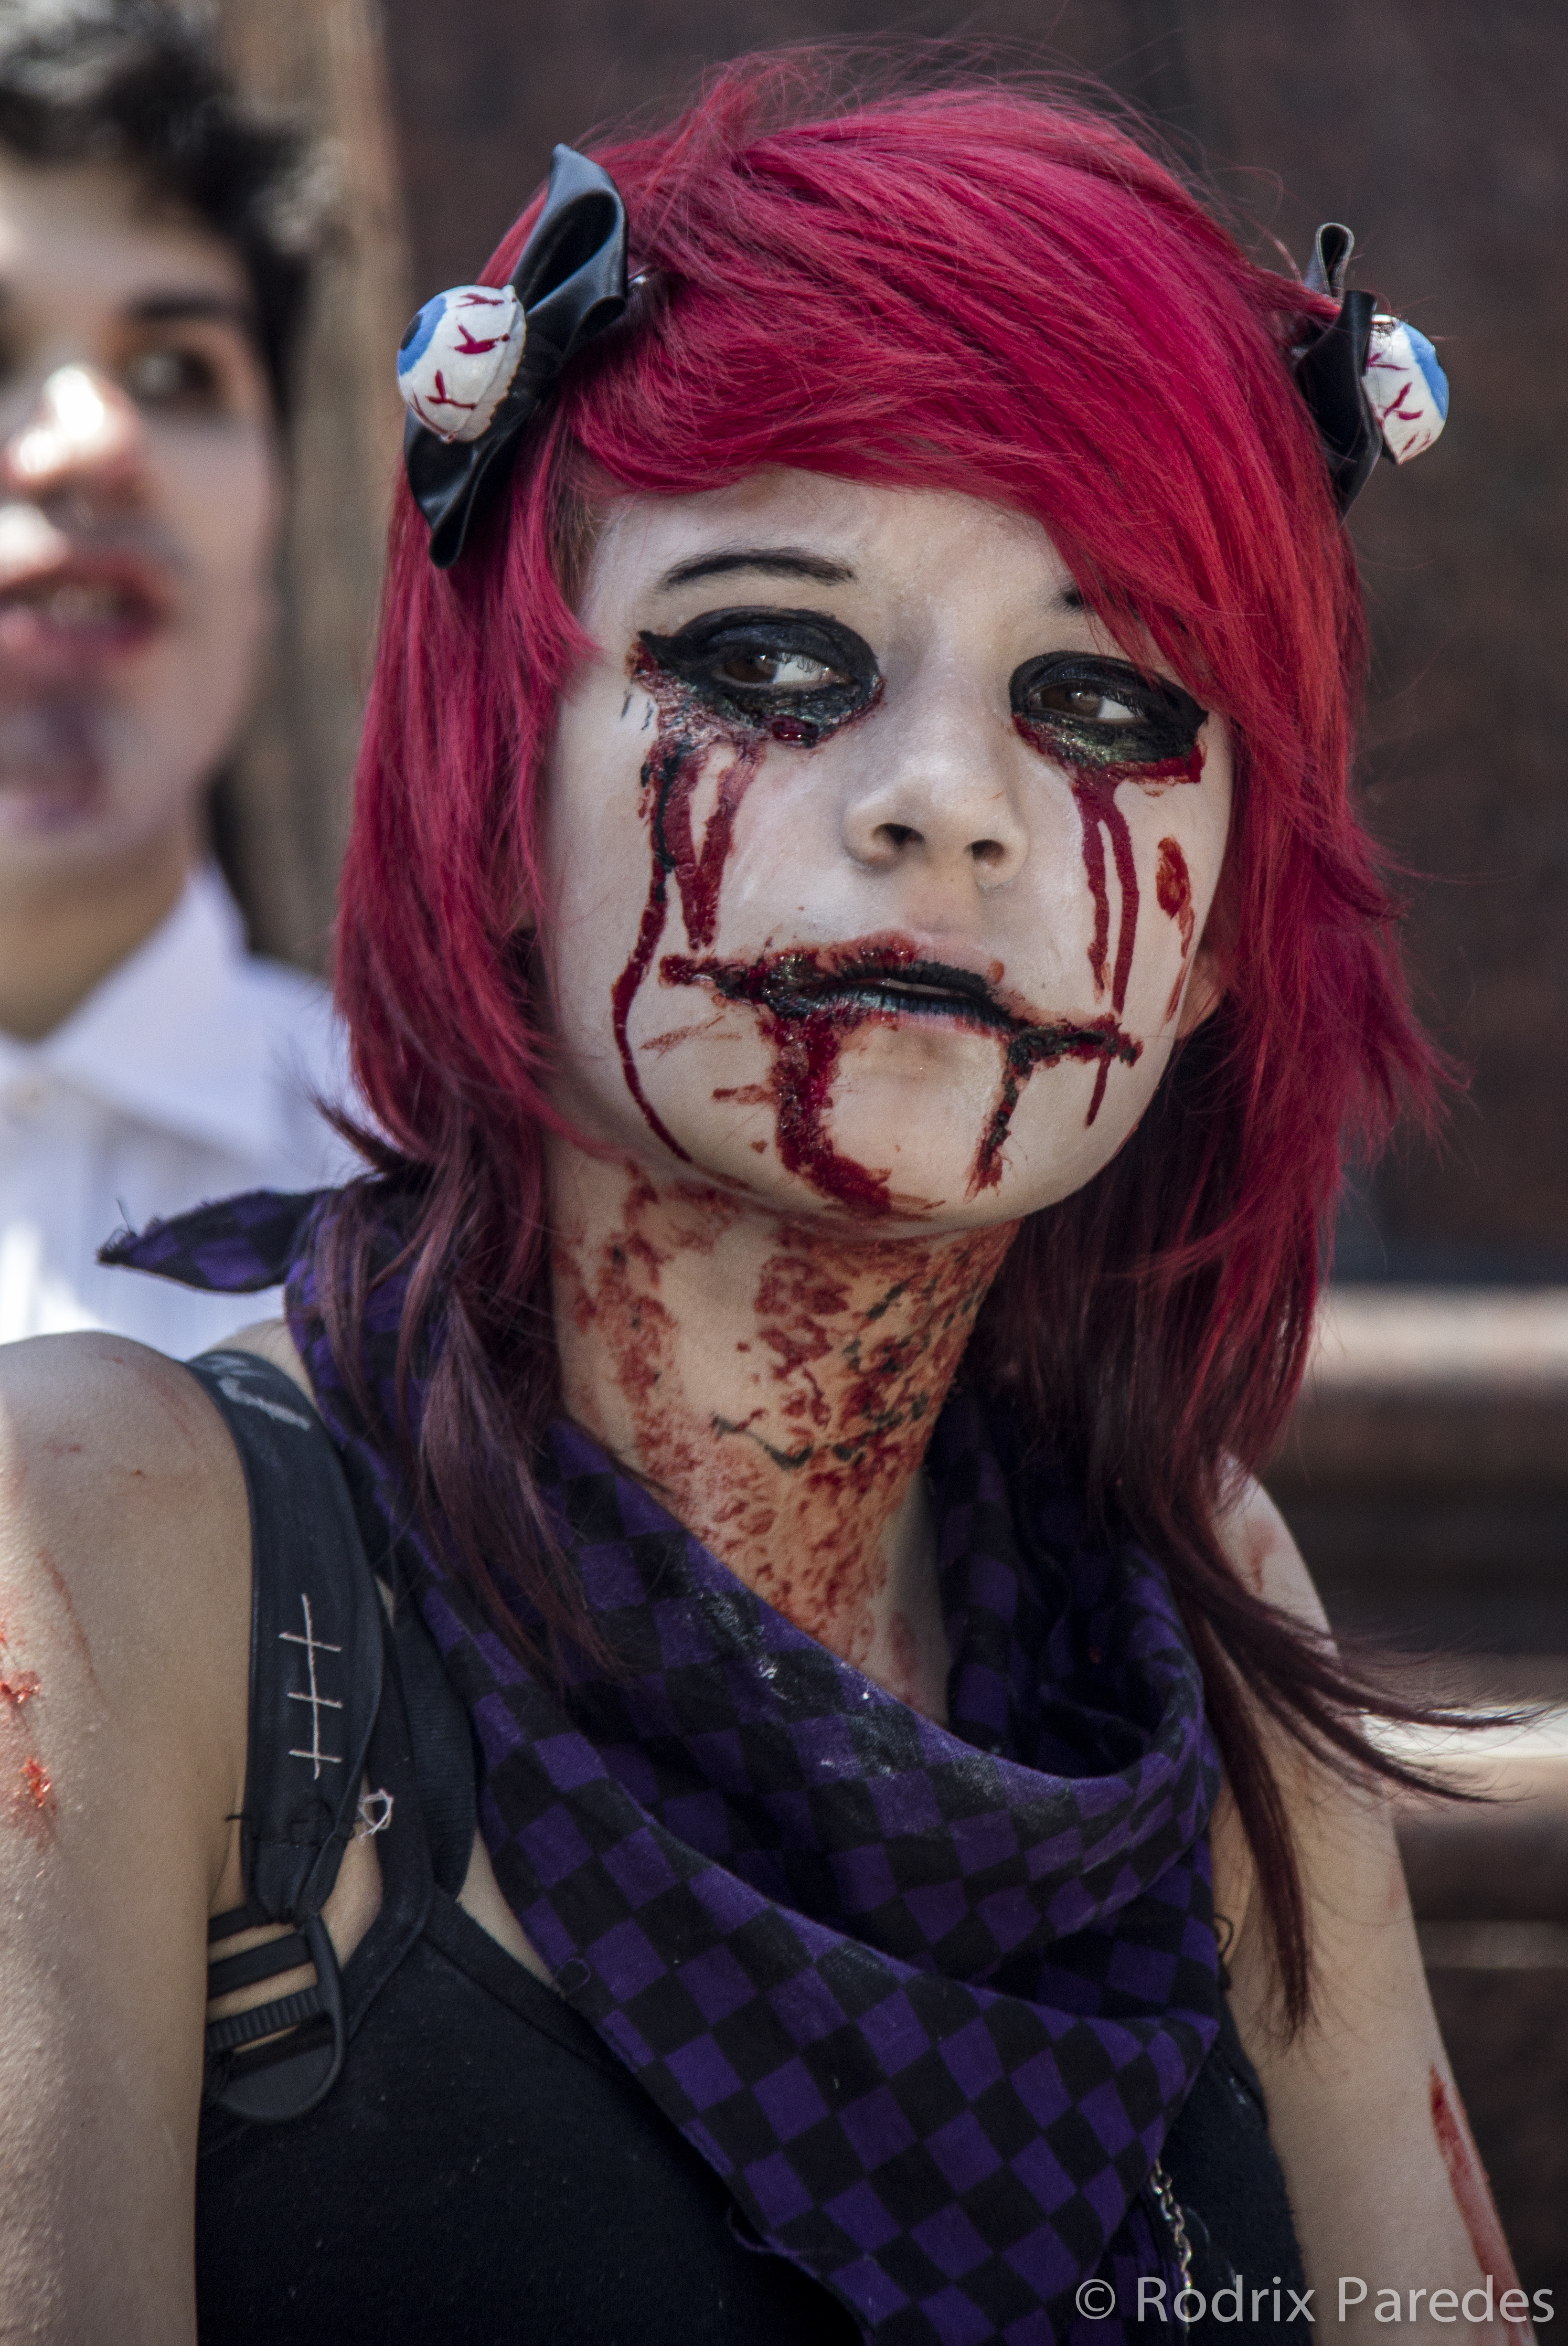
hair, photo, red, color, fashion, clothing, lady, face, zombie, head, beauty, foto, argentina, costume, rodrigoparedes, buenosaires, ar, 160378, www160378com, info160378com, zombiewalkbuenosaires, canon60d, zombiewalk2014